A Great Day in Harlem (film)

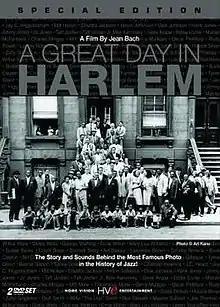
DVD Cover

A Great Day in Harlem is a 1994 American documentary film directed by Jean Bach about the photograph of the same name. It was nominated for an Academy Award for Best Documentary Feature.